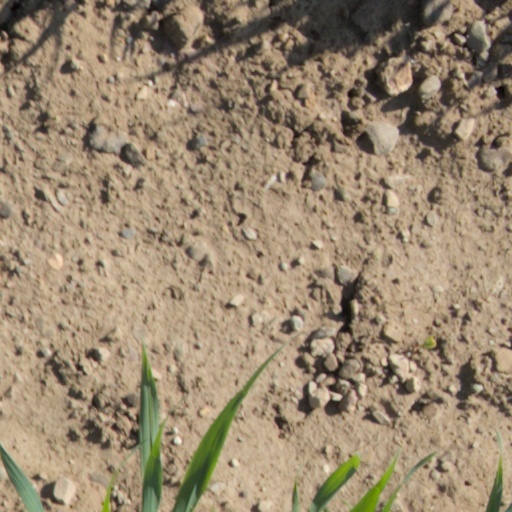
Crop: wheat